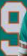
Number: 9